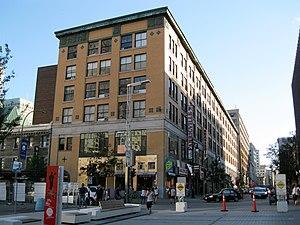
L'édifice Belgo est situé au 372 rue Ste-Catherine Ouest à Montréal.
L'édifice Belgo est ancien édifice commercial de 6 étages transformé aujourd’hui en centre d’art dynamique qui rassemble plusieurs centres d'artistes autogérés, ateliers d'artistes et studios divers. Mais ce lieu est surtout connu pour accueillir une des plus grandes concentrations de galeries d'art contemporain au Québec et au Canada. Il est situé au 372 rue Ste-Catherine Ouest à Montréal.